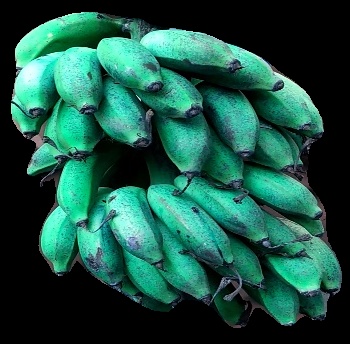
Variety: rasbale
Grade: grade3